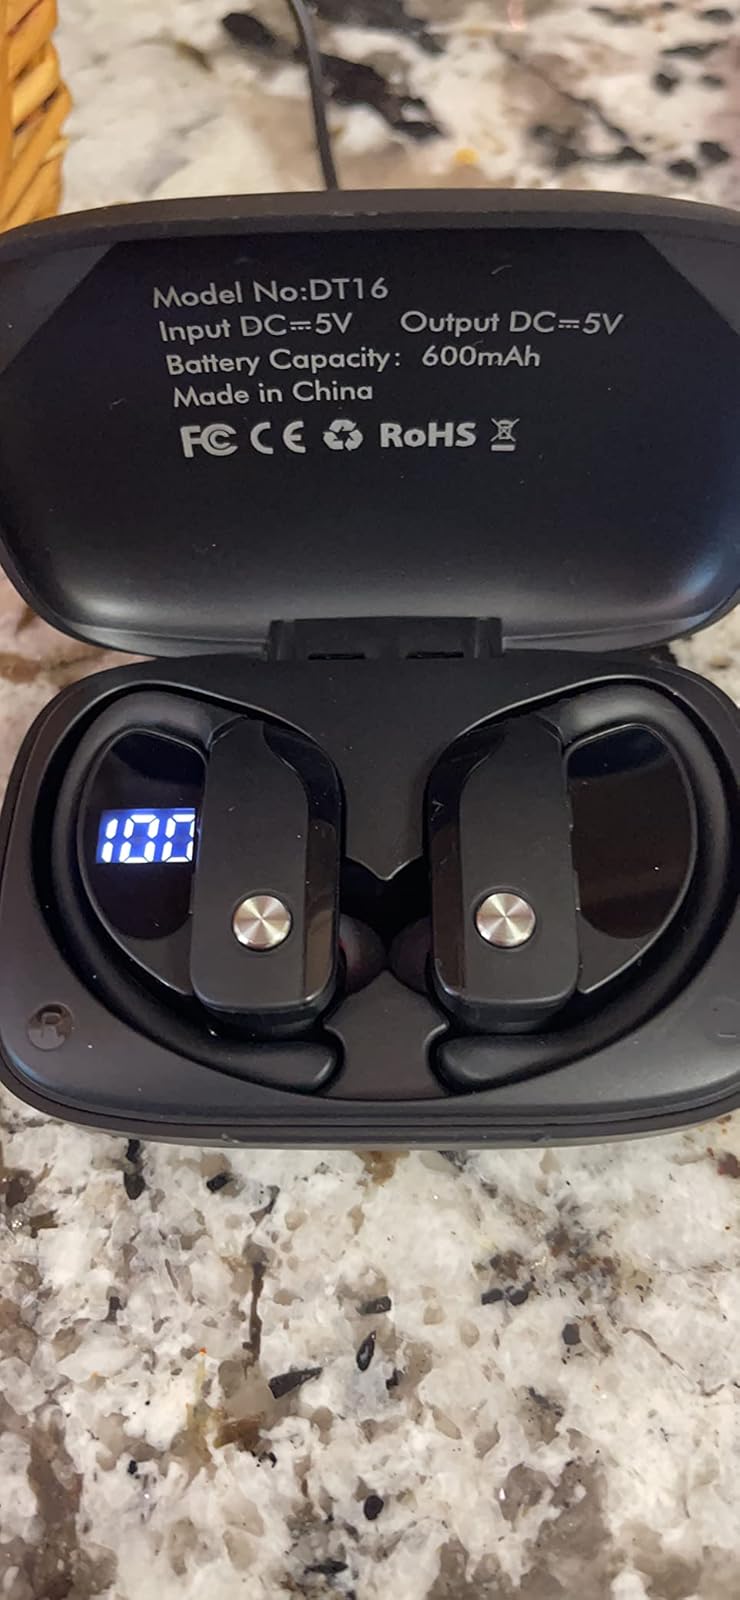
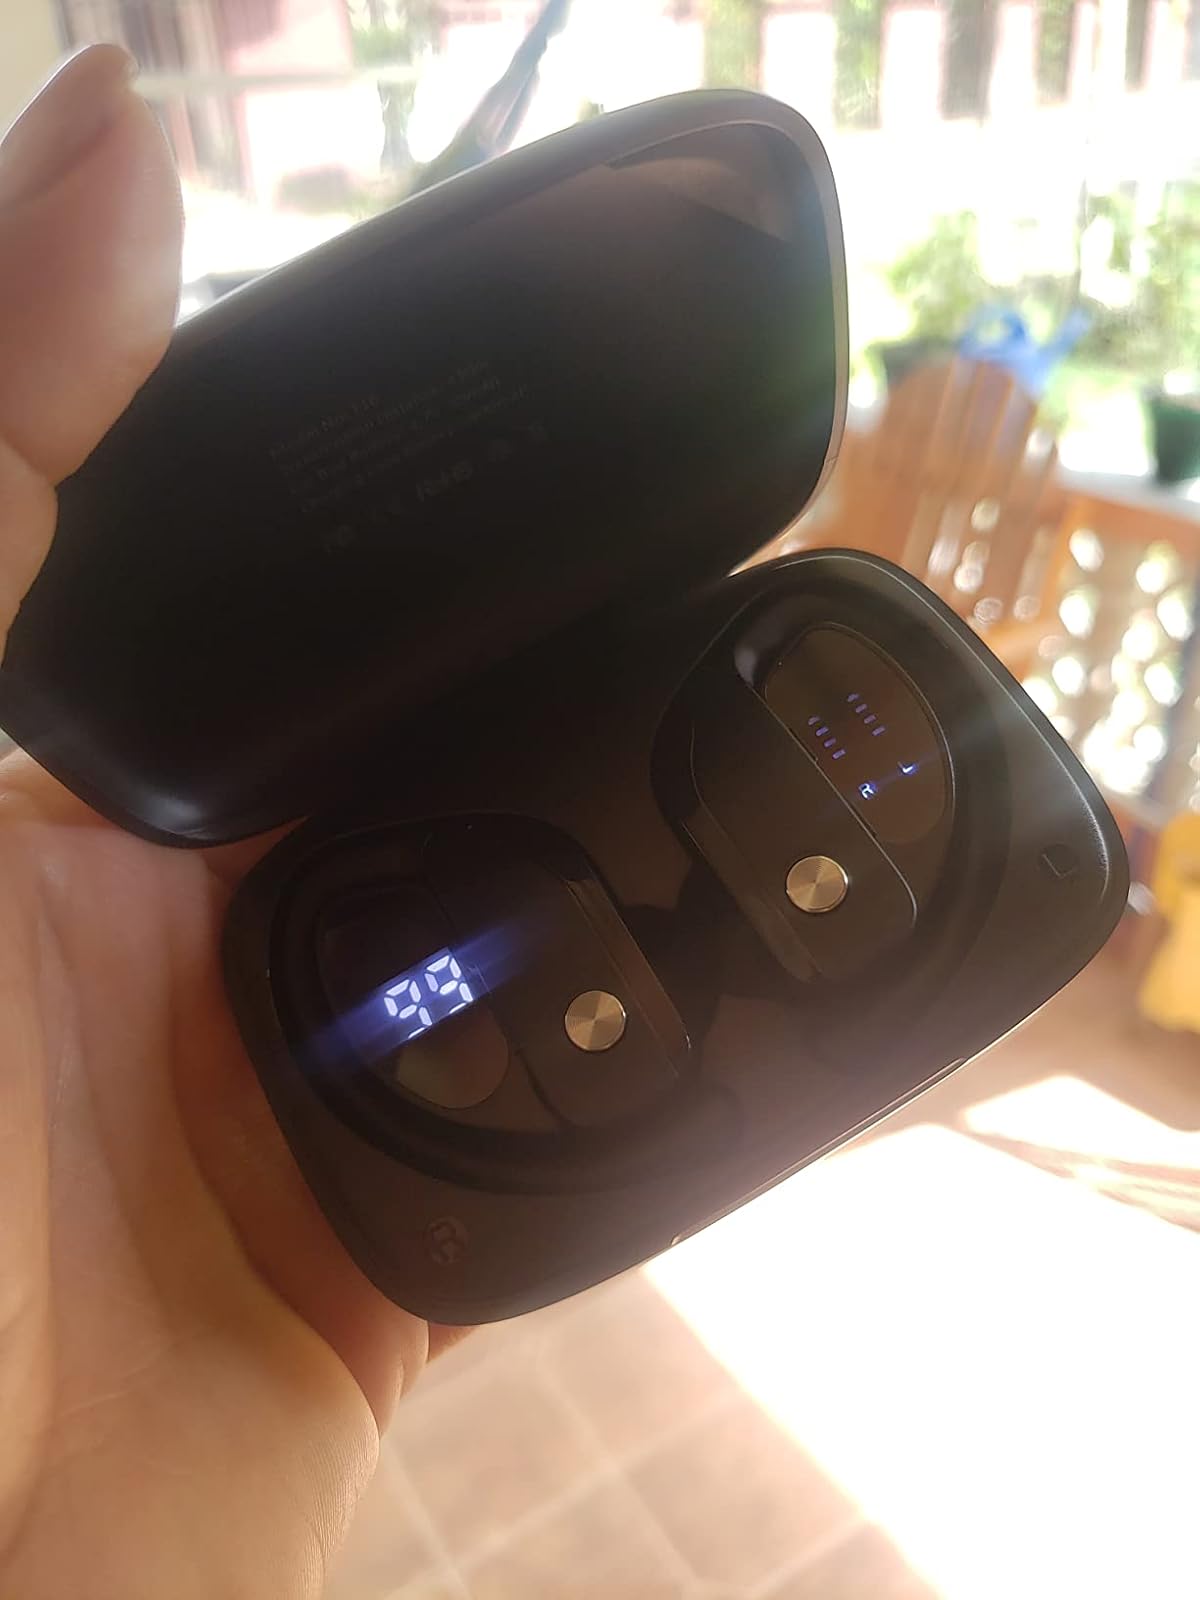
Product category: earbuds
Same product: no